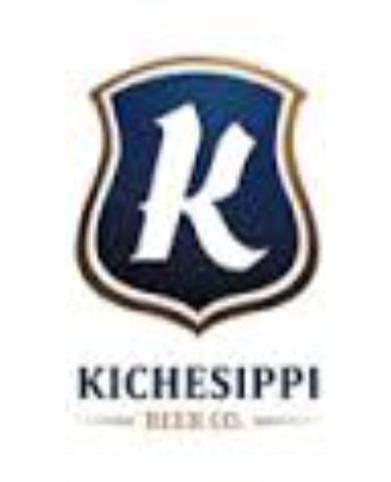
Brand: kichesippi-1
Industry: Food